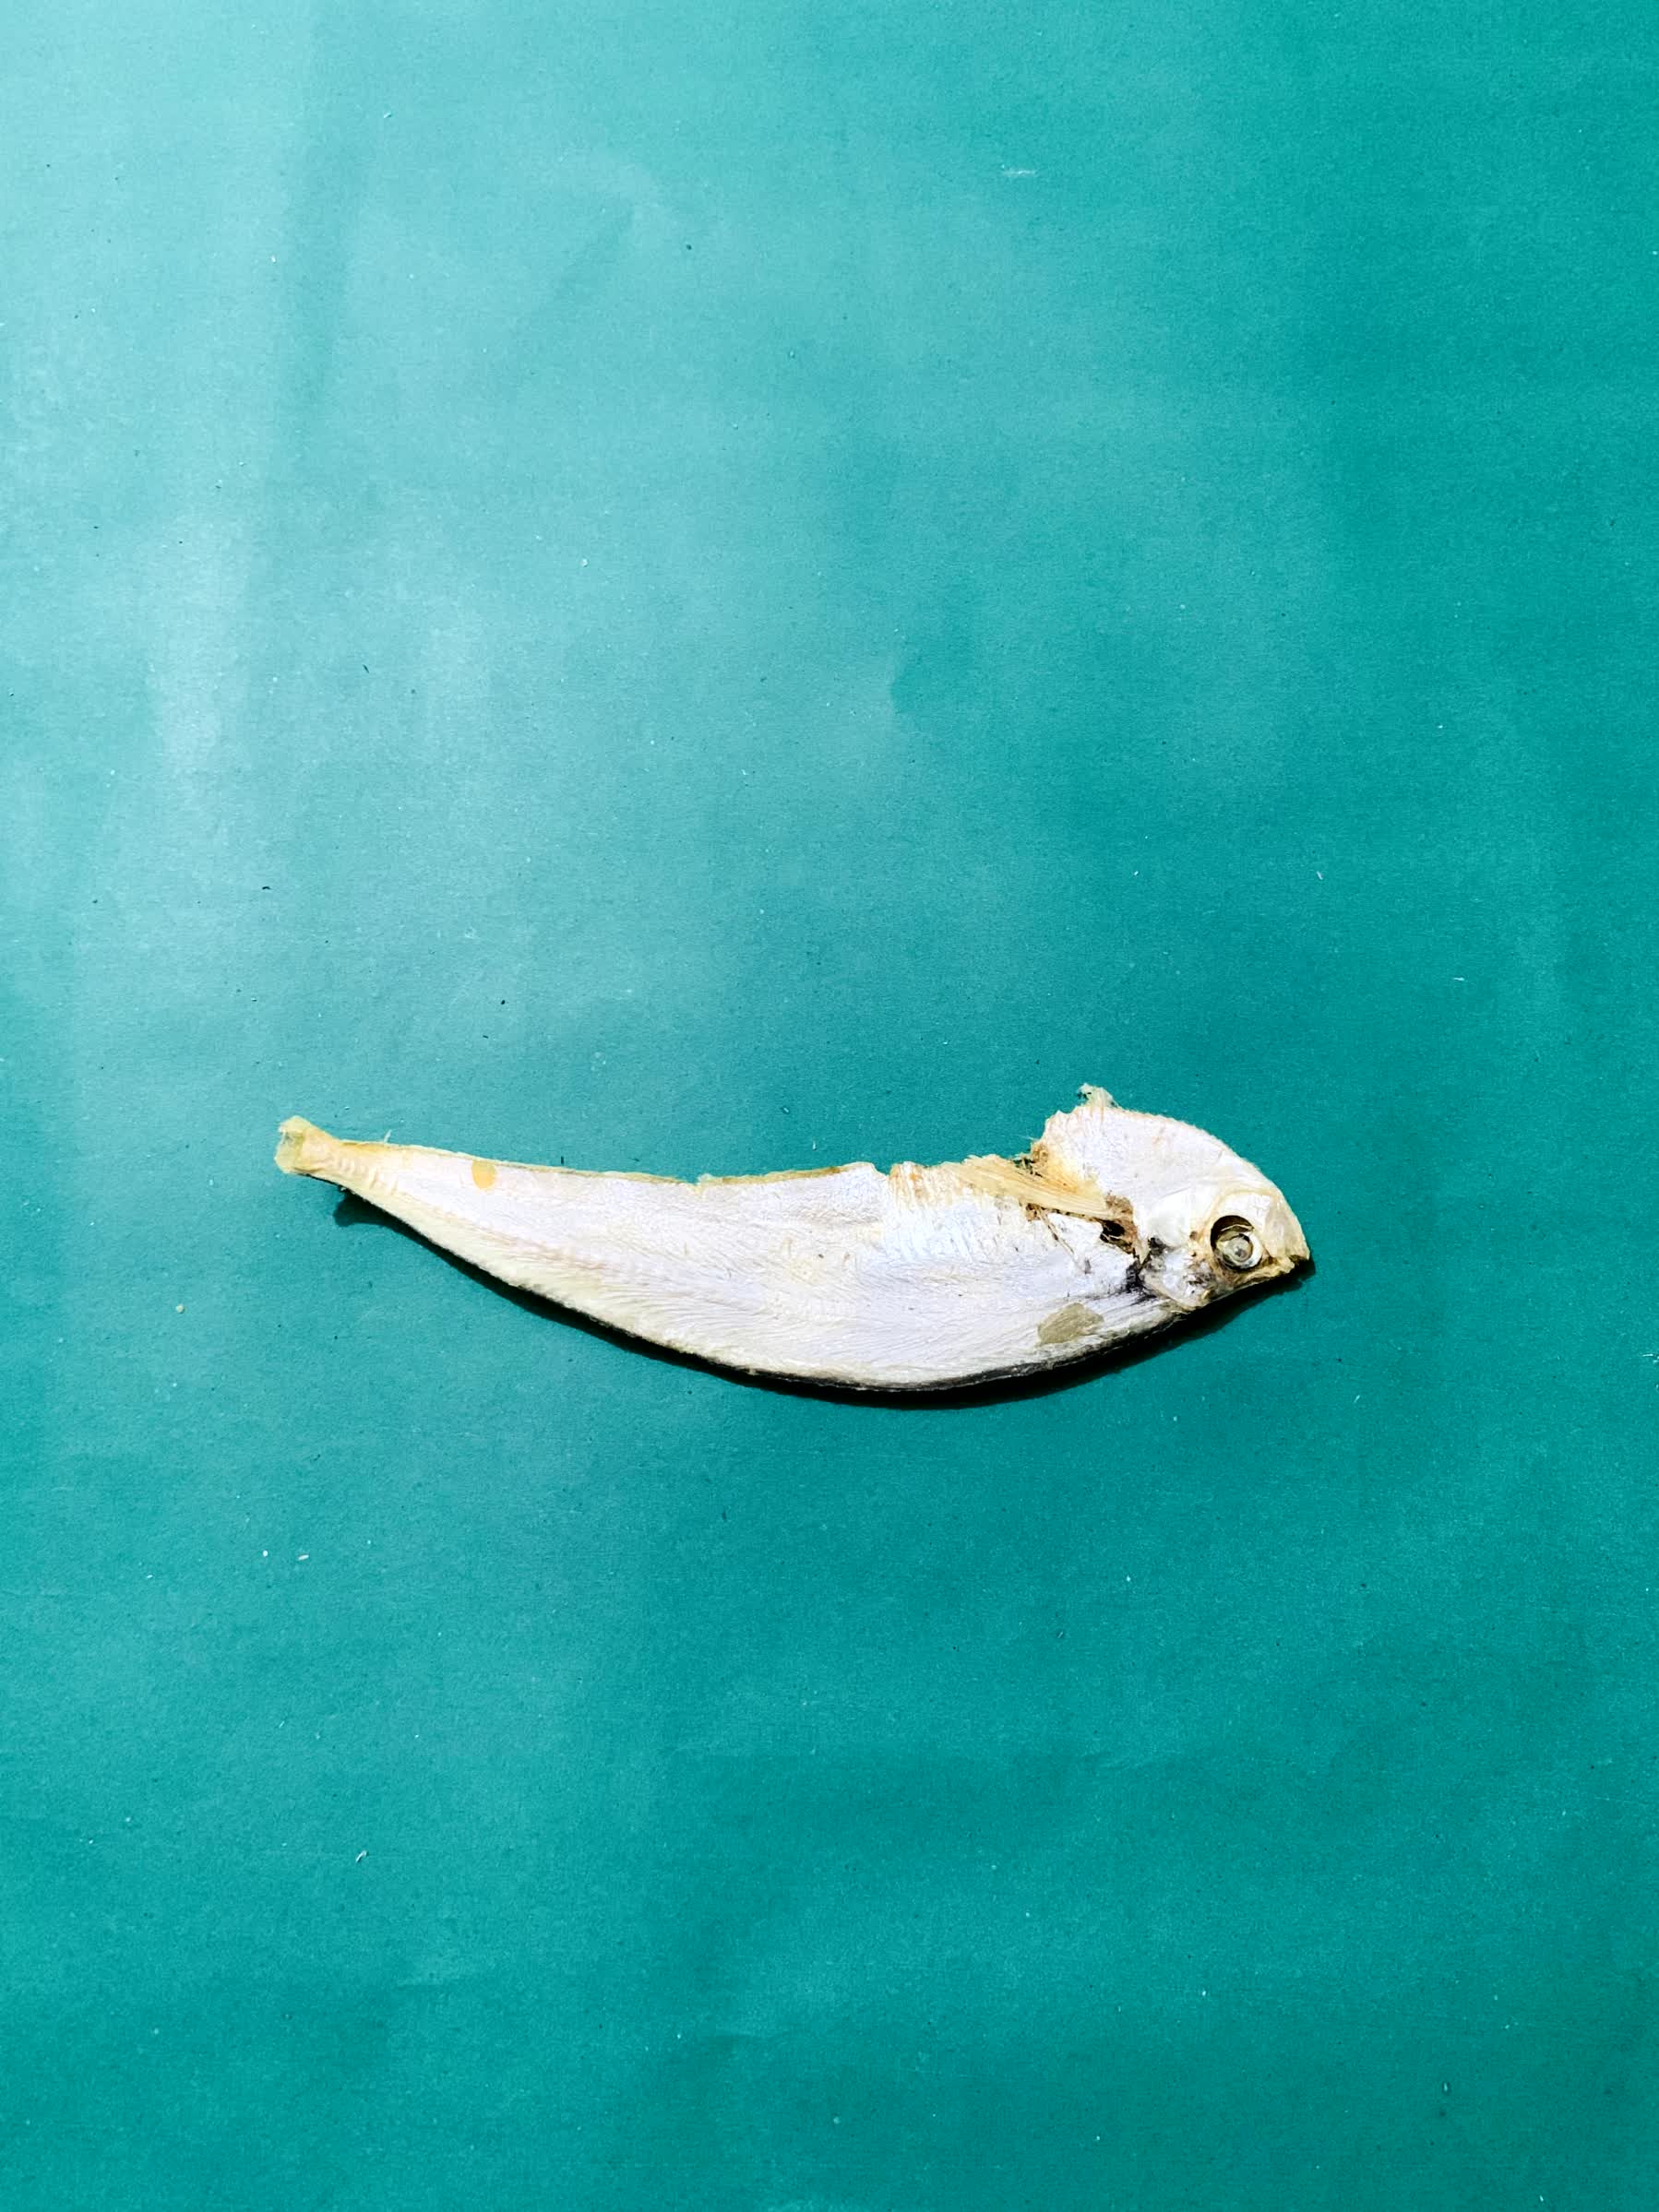
Species: Shukna Feuwa